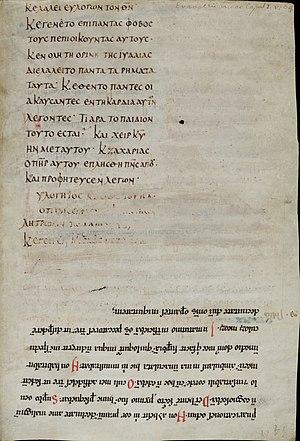
La bibliothèque de l'abbaye de Saint-Gall, fondée au VIIIᵉ siècle, et reconstruite au XVIIIᵉ siècle en style Baroque Rococo, est une des plus importantes et anciennes bibliothèques monastiques du monde. Elle fait partie de l'Abbaye de Saint-Gall du VIIᵉ siècle et de son Abbatiale de Saint-Gall, à Saint-Gall, en Suisse alémanique.
Le Codex 0130, portant le numéro de référence 0130, ε 80, est un manuscrit du Nouveau Testament sur parchemin écrit en écriture grecque onciale.